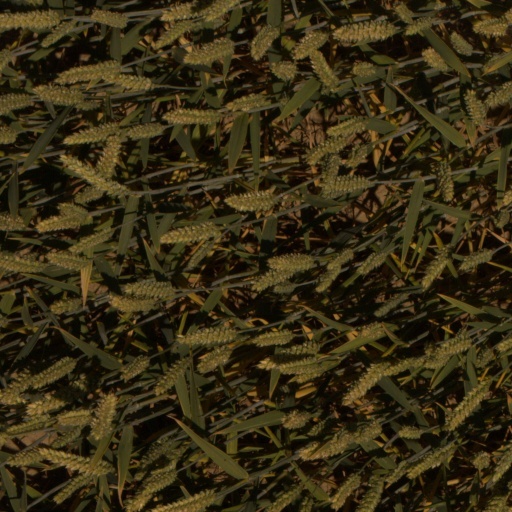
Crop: wheat